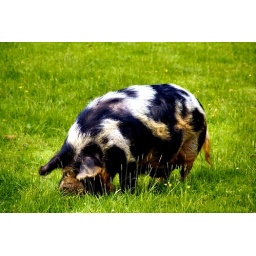
A pig that I found in a field up at Sapperton in Gloucestershire. I think he looks fantastic!